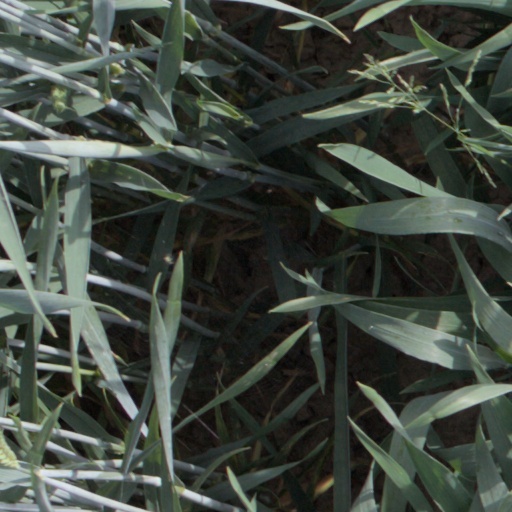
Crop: wheat